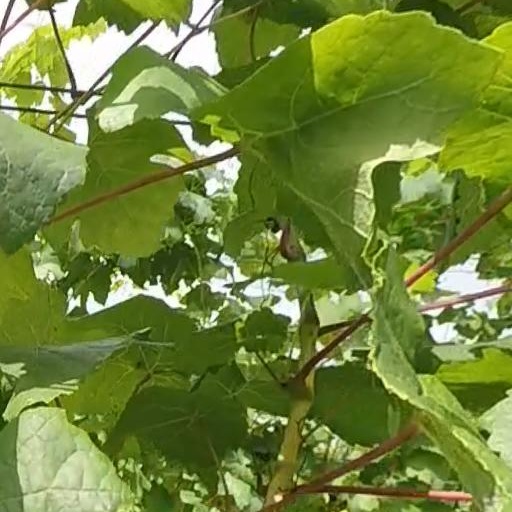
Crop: grape